Günter Blobel

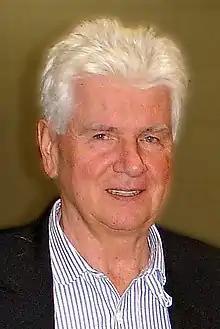
Günter Blobel at MPI-CBG symposium, November 2008

Günter Blobel (May 21, 1936 – February 18, 2018) was a Silesian German and American biologist and 1999 Nobel Prize laureate in Physiology for the discovery that proteins have intrinsic signals that govern their transport and localization in the cell.